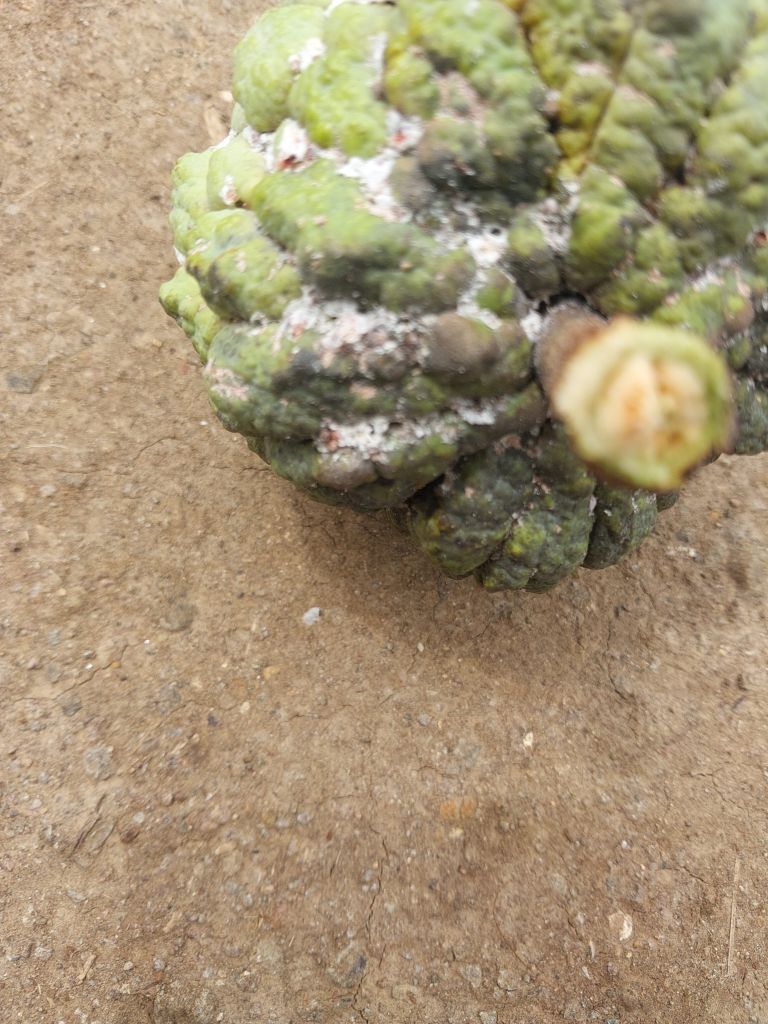
Disease label: Blank Canker